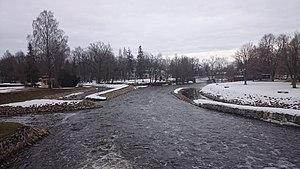
Põltsamaa qui traverse Põltsamaa
Põltsamaa est une ville qui forme une municipalité urbaine du Jõgevamaa, en Estonie. Sa population est de 4123 habitants. La superficie de la commune est de 5,99 km². Elle considérée comme la Dijon estonienne, puisqu'elle abrite le siège de la compagnie Félix, spécialisée dans la moutarde.